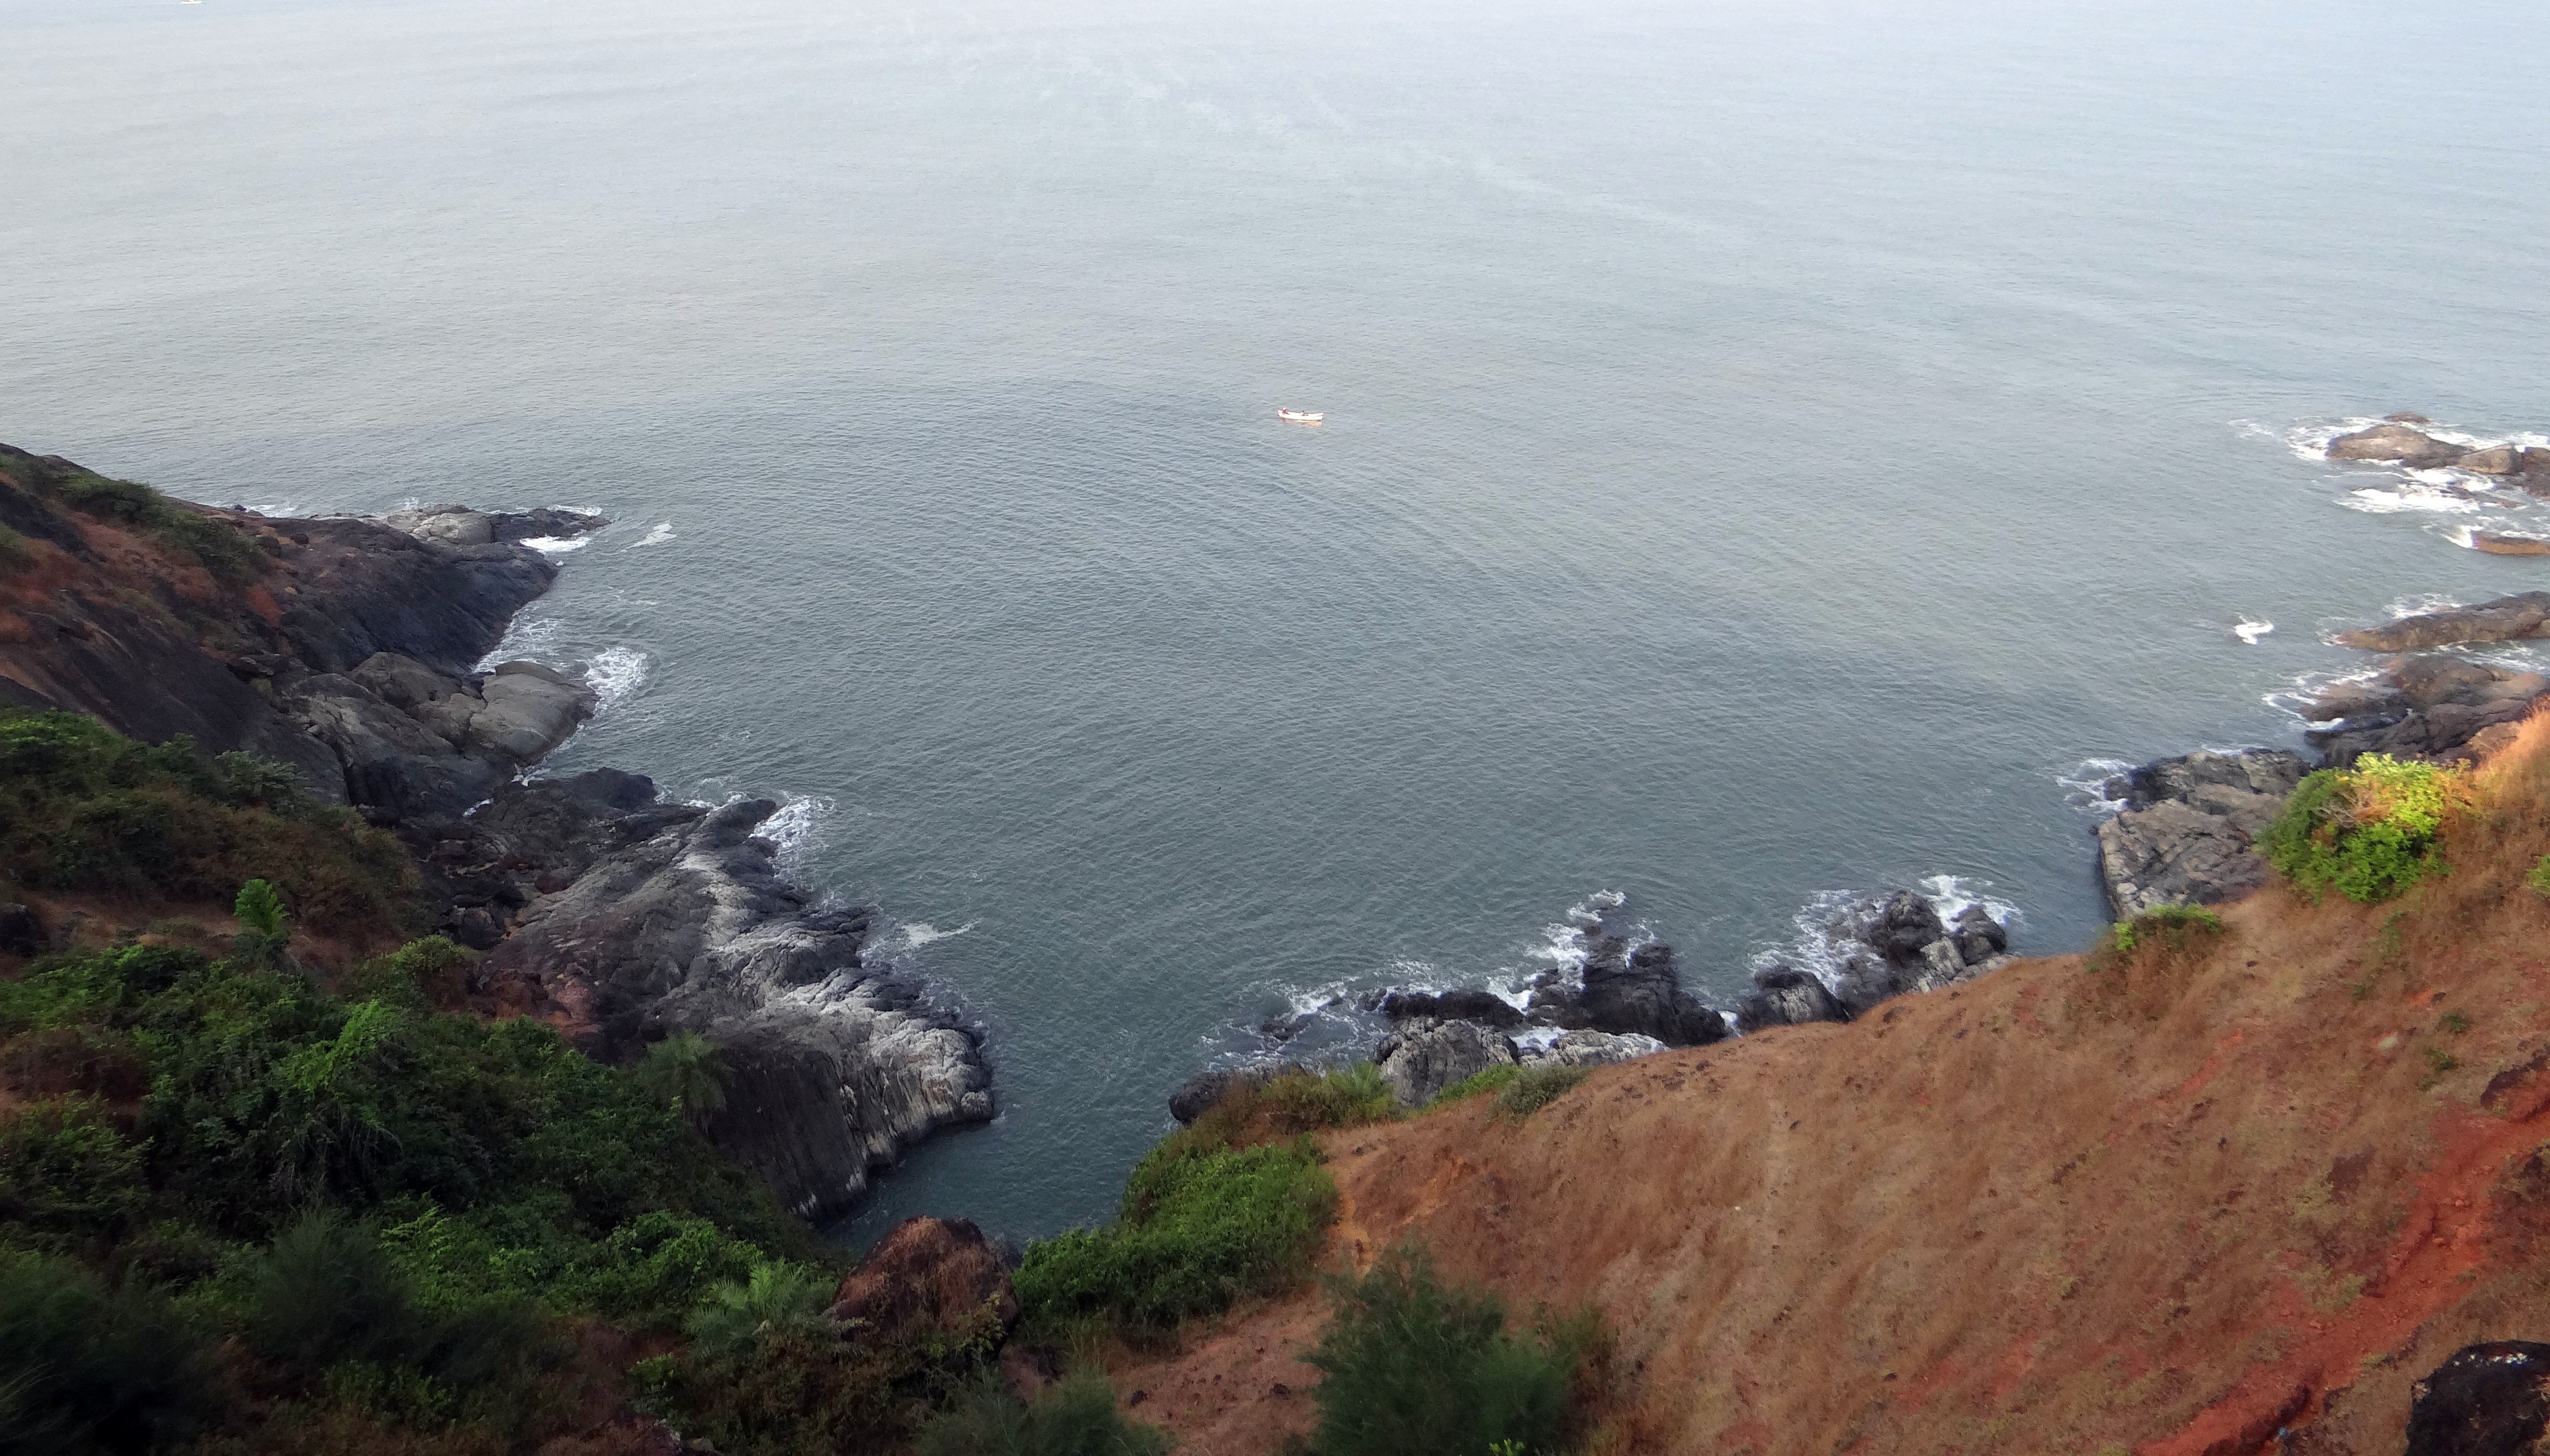
landscape, sea, coast, water, ocean, horizon, mountain, sky, shore, adventure, view, coastline, cliff, cove, bay, rocky, fjord, terrain, body of water, rocks, hills, waves, india, loch, cape, arabian, landform, aerial photography